Melnsils

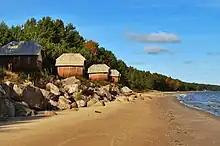
Melnsils camping site near sea coast

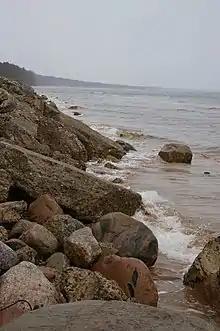
Melnsils coastline near camp area

Melnsils camping site is located right by the sea, just 10 km away from Kolka, near the Slītere National Park, the sea-cliffs, and fascinating walking paths in the woods. It is located about 1 km from the highway P131.